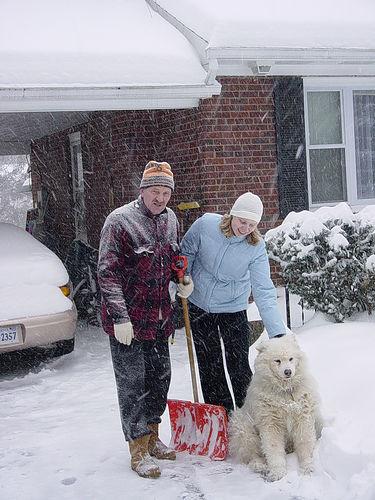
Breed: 2192-n000088-Samoyed